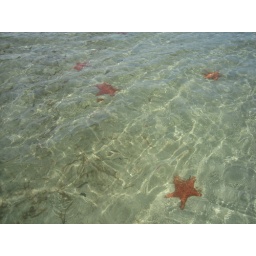
This beach was loaded with starfish which could be easily seen in the clear water.